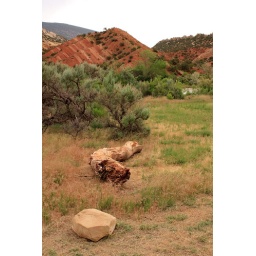
Inside the quarry side of the monument down by the boat launch.